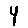
Label: 4